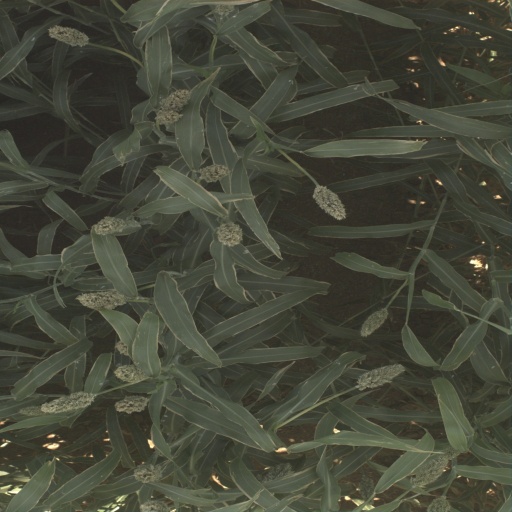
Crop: sorghum